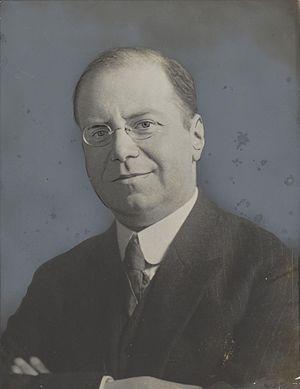
David Cohen est un sioniste néerlandais qui fut historien de l'Antiquité et papyrologue ; il fut aussi président du Joodse Raad aux Pays-Bas à l'époque du IIIe Reich.